Politics of Myanmar

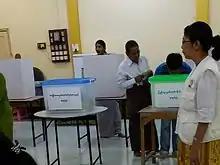
Voting at a polling station

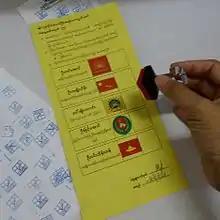
Ballot papers and stamps

Myanmar general elections were held on 8 November 2015. These were the first openly contested elections held in Myanmar since 1990. The results gave the National League for Democracy an absolute majority of seats in both chambers of the national parliament, enough to ensure that its candidate would become president, while NLD leader Aung San Suu Kyi is constitutionally barred from the presidency.